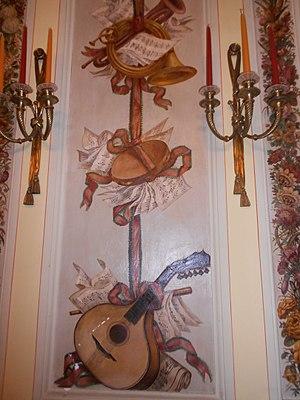
La guitaromanie est le nom que l'on a donné à une vogue incroyable de la guitare au début du XIXᵉ siècle dans les grandes capitales européennes.
La guitare flamenca, utilisée pour le flamenco, très proche de la guitare classique, en diffère cependant sur plusieurs points. Elle est un instrument d'accompagnement du cante et du baile avant de pouvoir devenir aussi, depuis la seconde moitié du XXᵉ siècle, un instrument soliste.